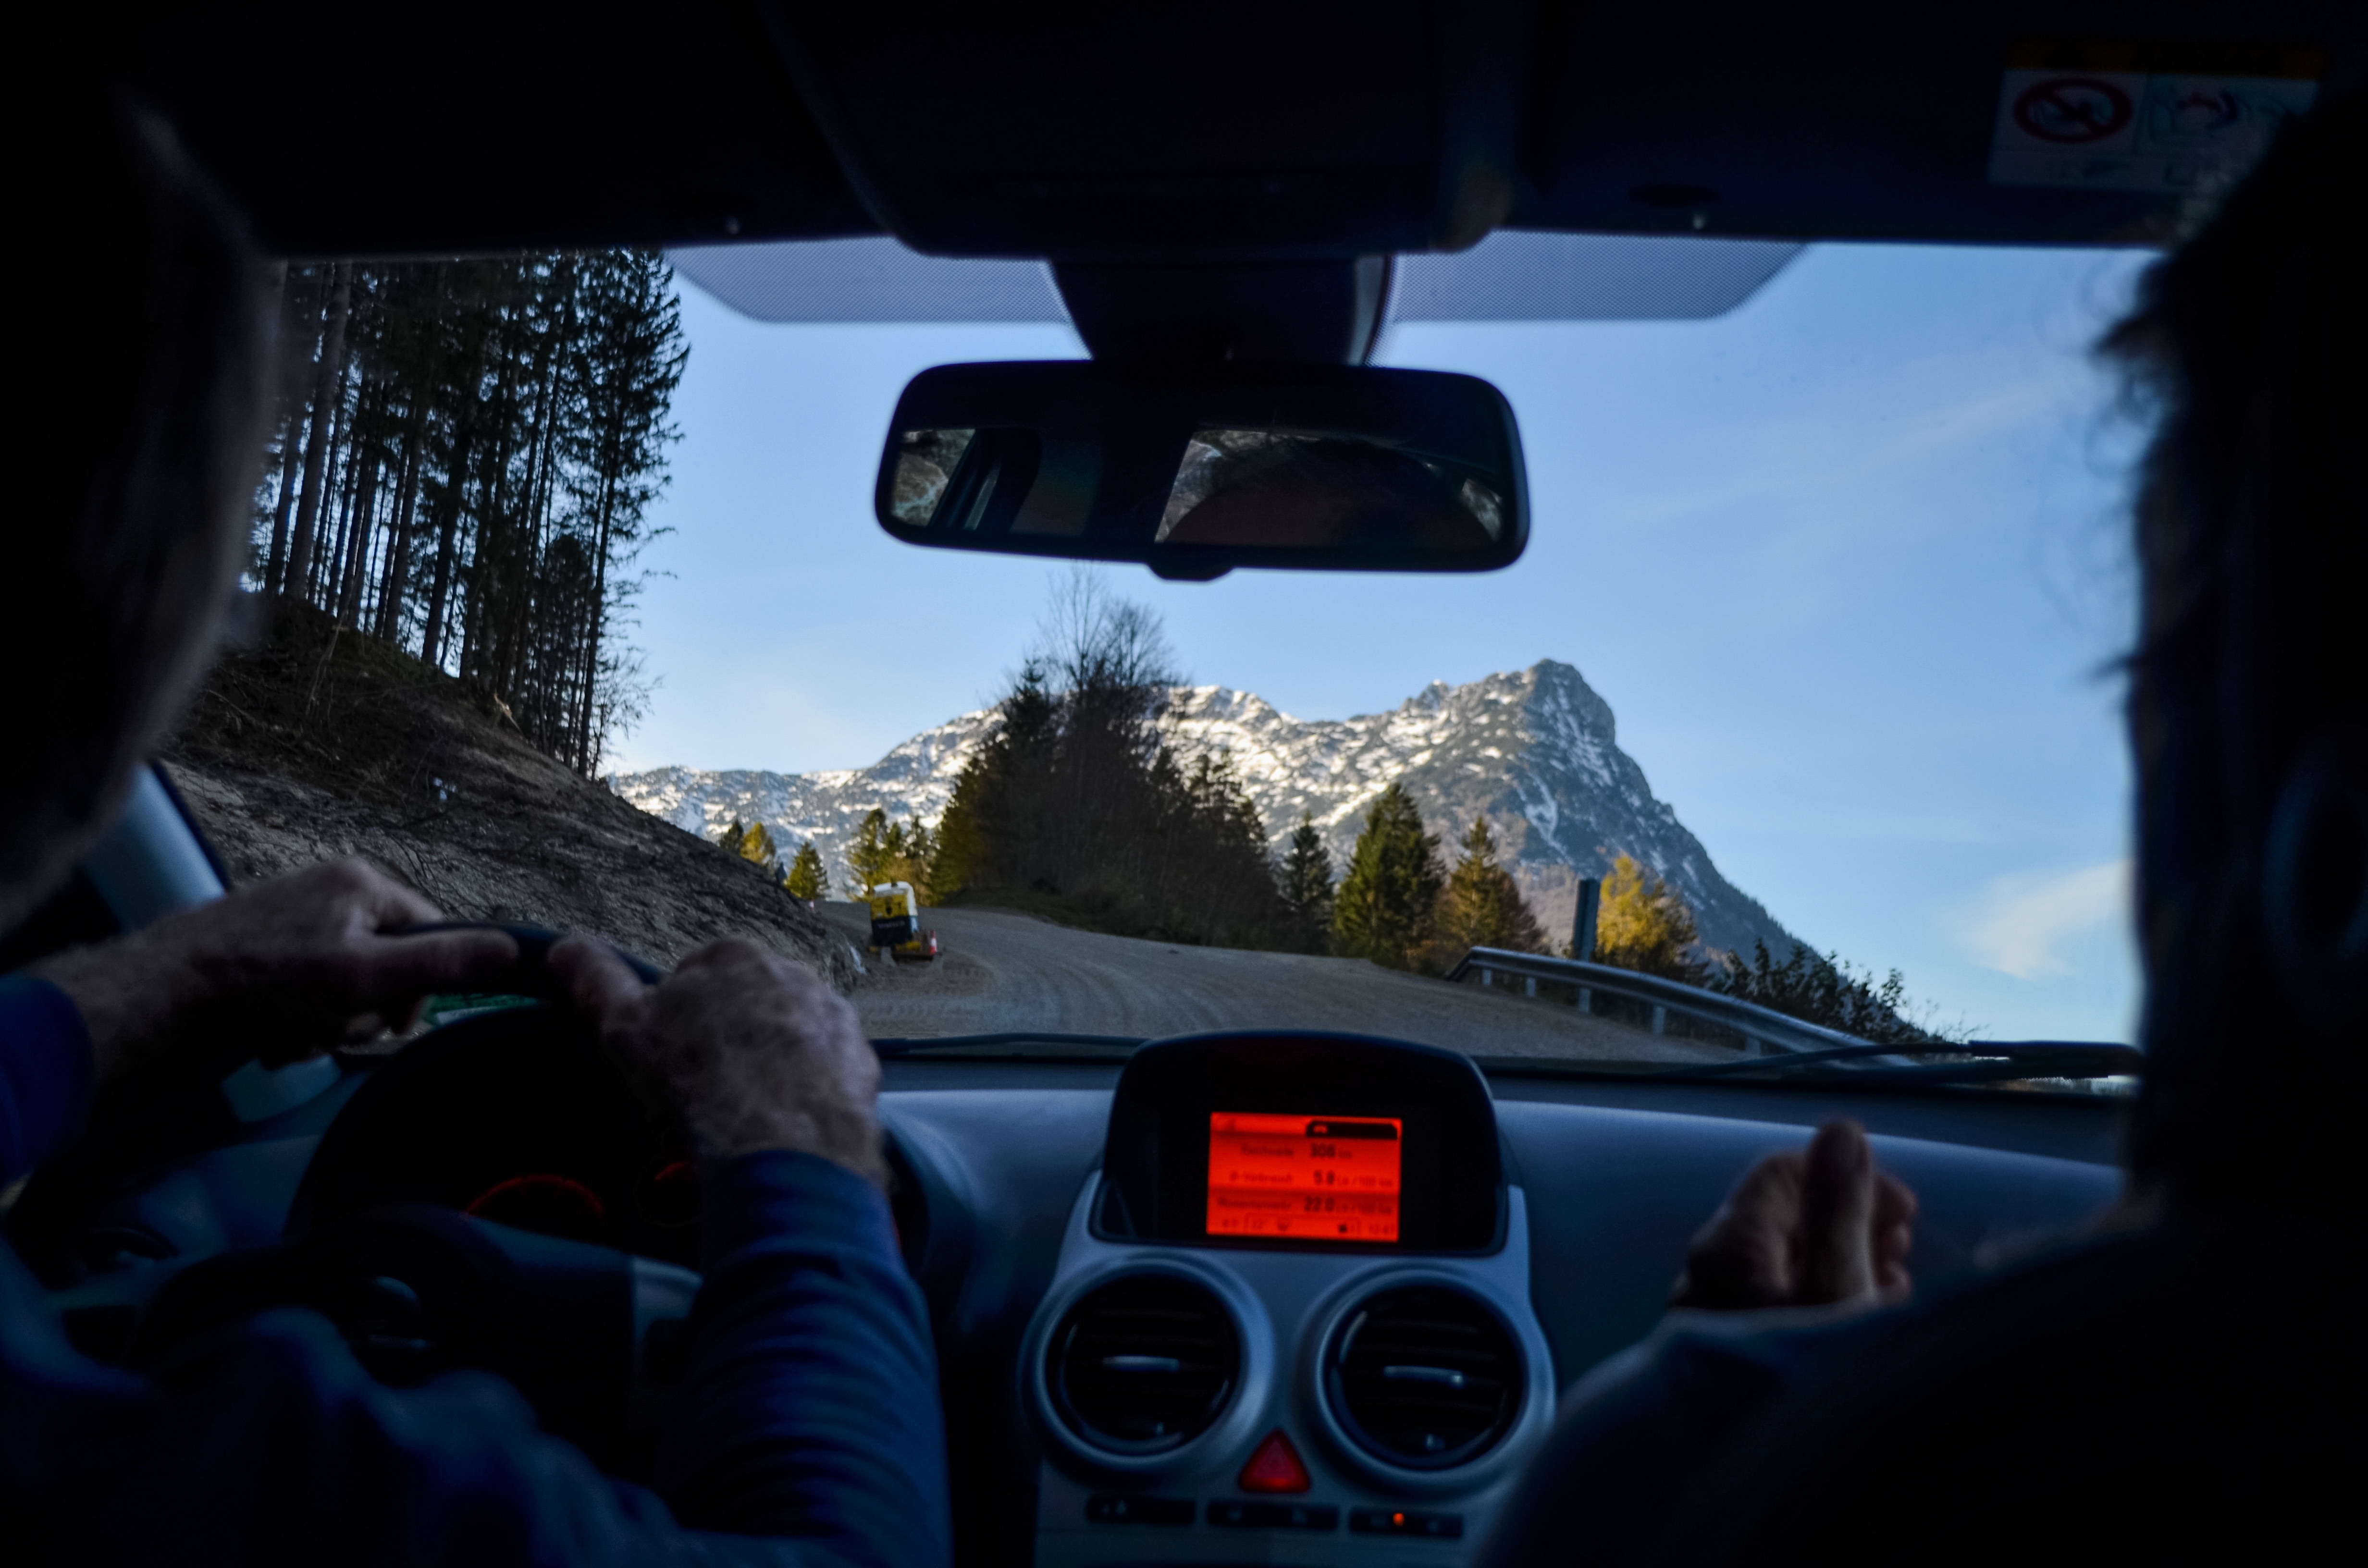
car, driving, vehicle, supercar, screenshot, automobile make